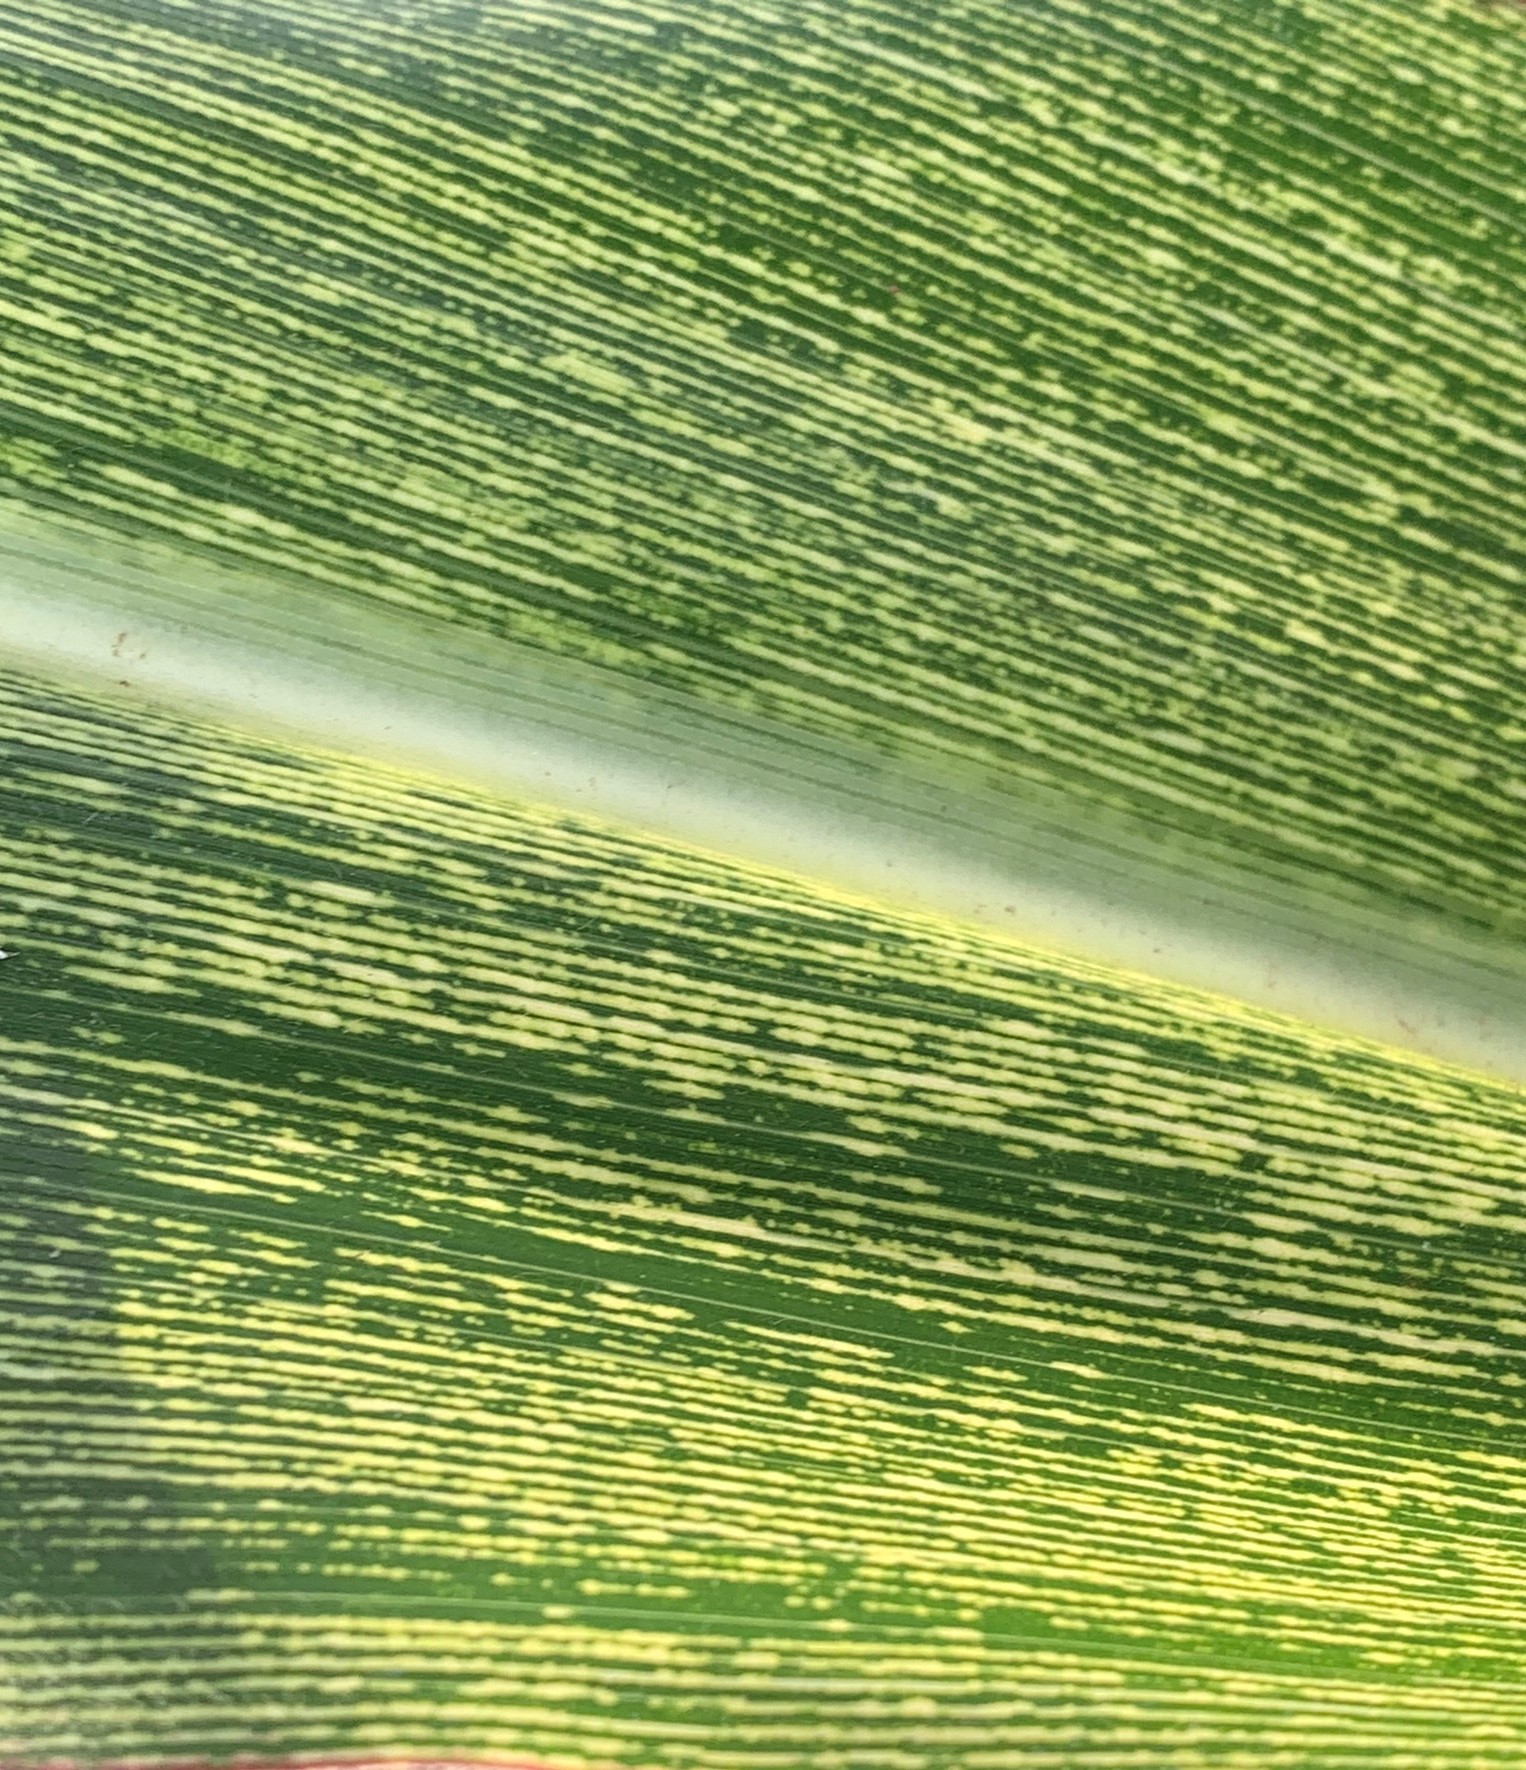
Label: MSV